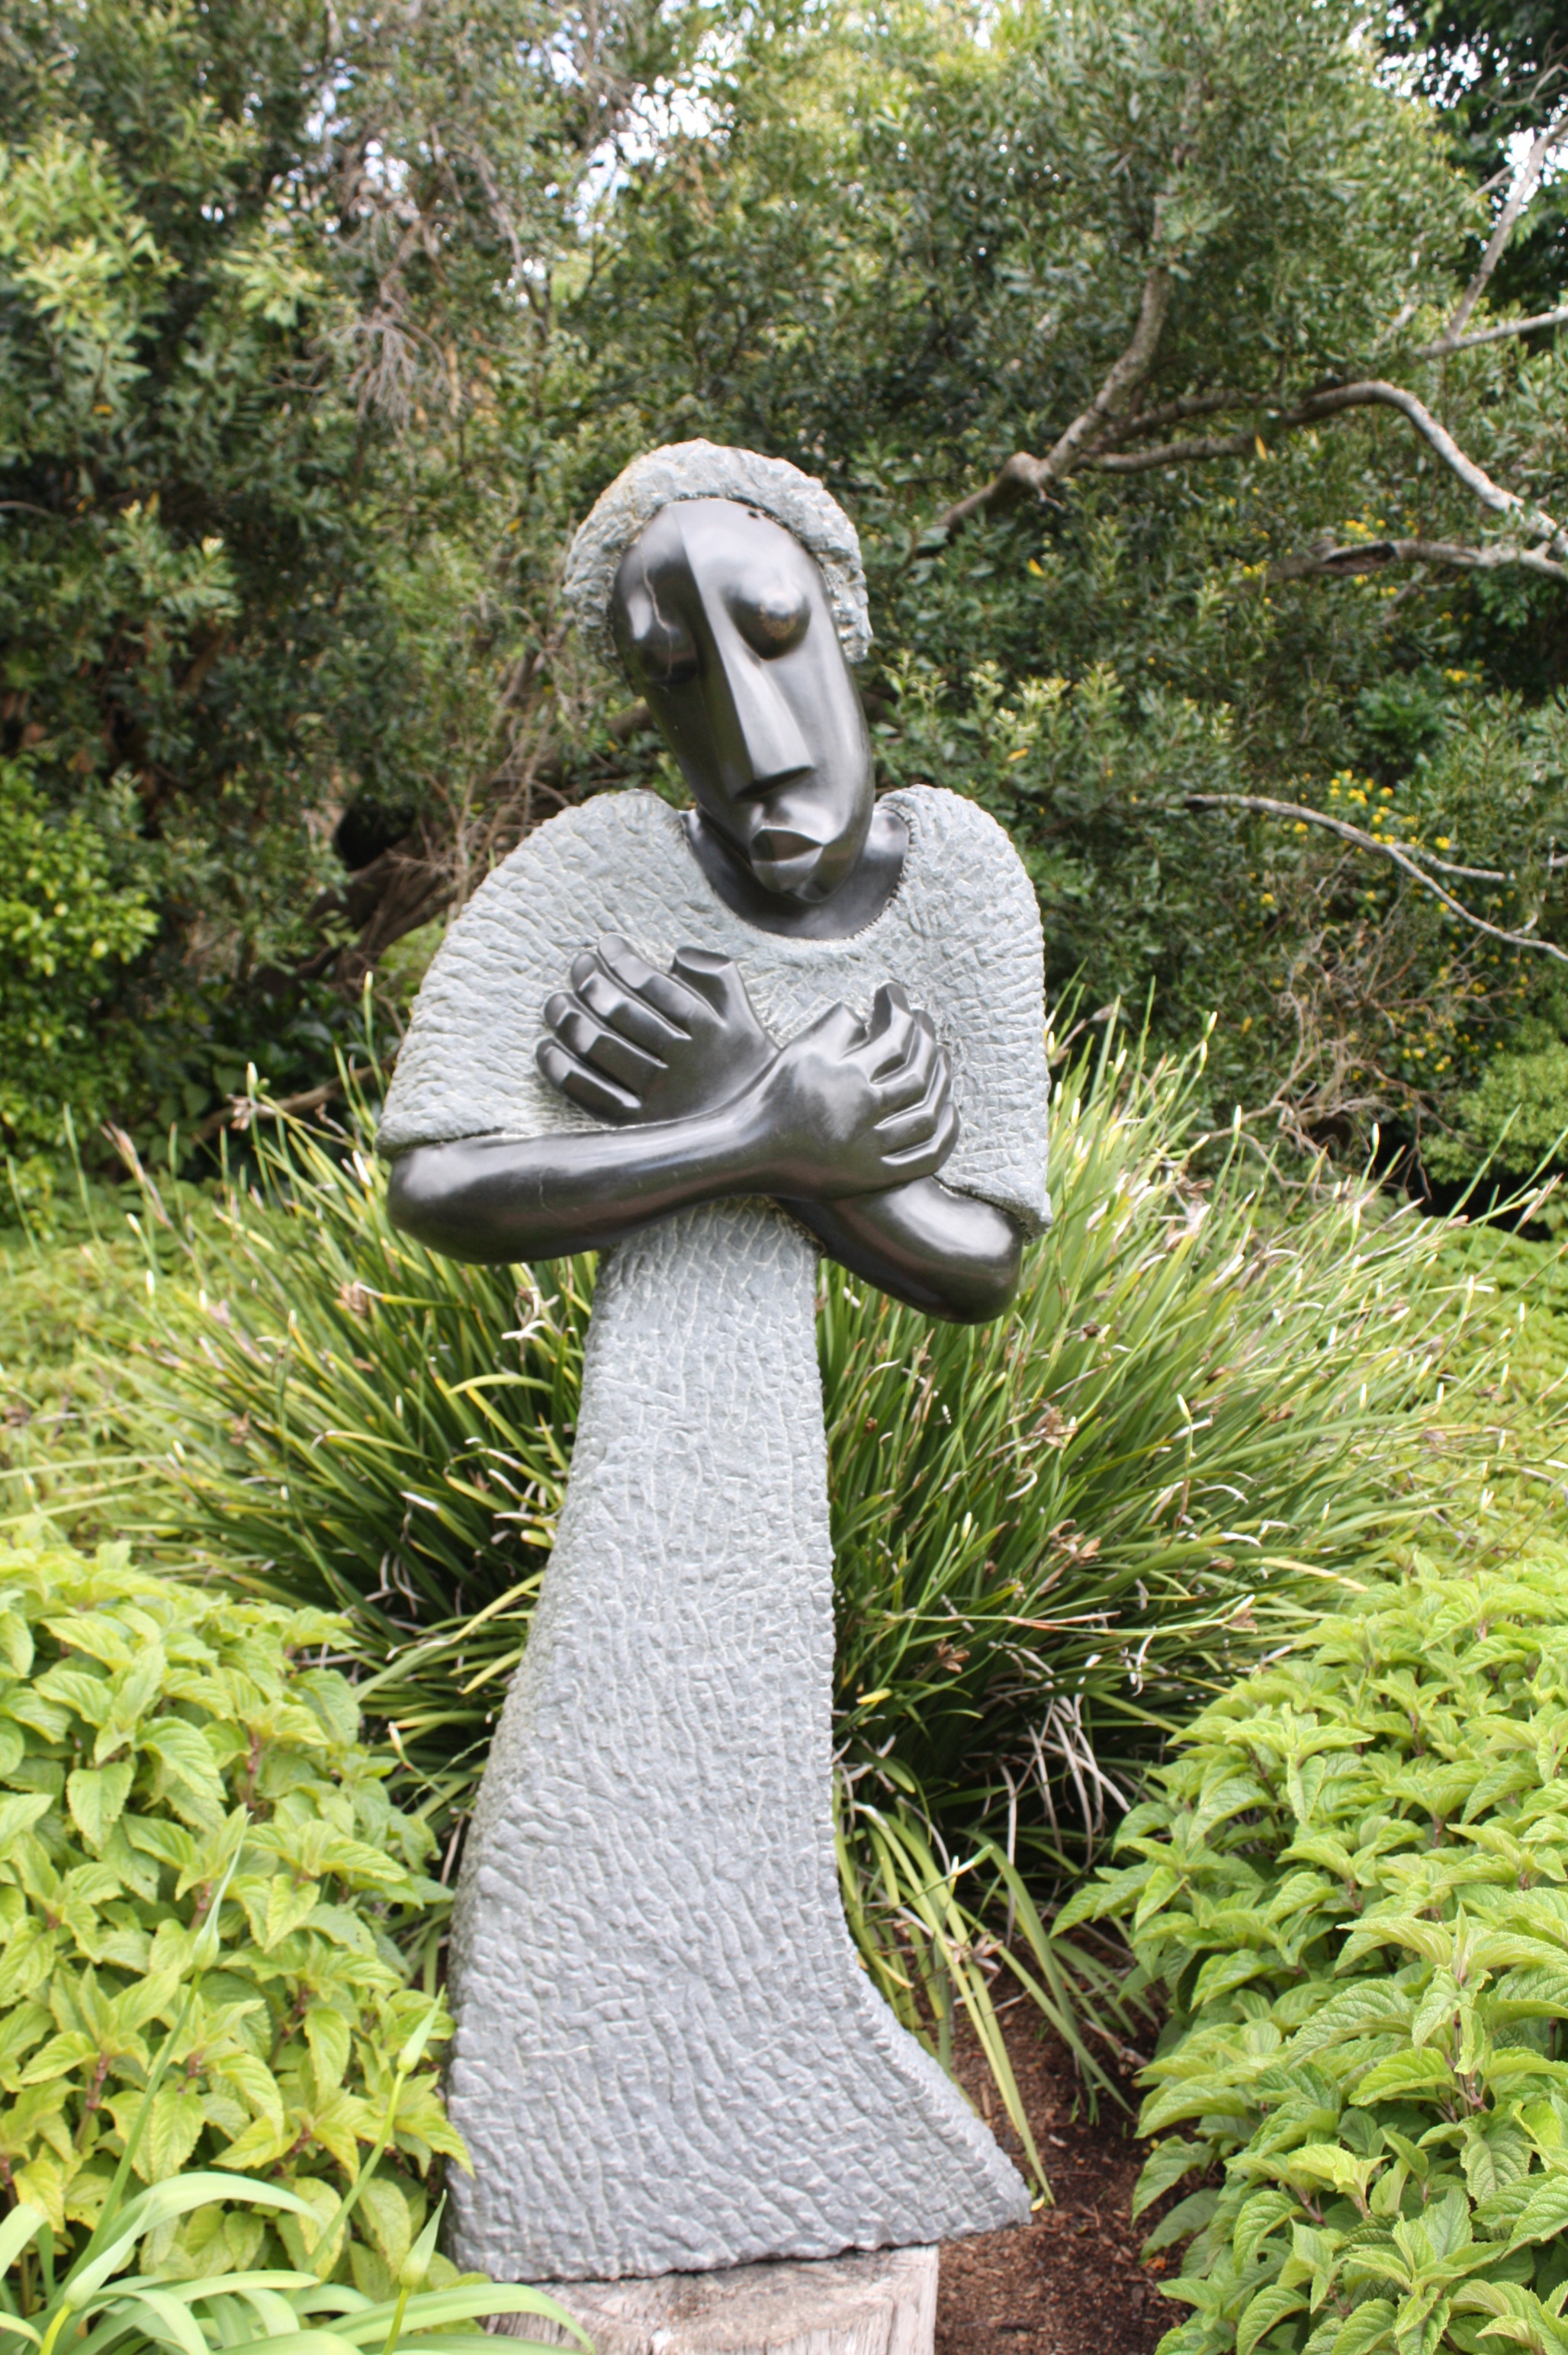
monument, statue, green, botany, garden, sculpture, art, figure, botanical garden, carving, south africa, cape town, kirstenbosch, figure garden, skulpurengarten